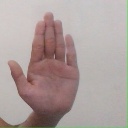
अक्षर: ध